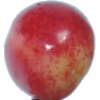
Label: Cherry Rainier 1